Jaag Utha Insan (1984 film)

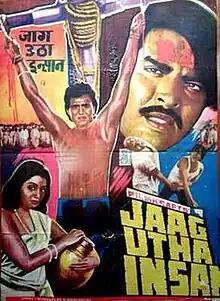
Poster

Jaag Utha Insan is a 1984 Indian Hindi-language film directed by K. Viswanath, starring Mithun Chakraborty, Sridevi, Rakesh Roshan, Deven Verma, J V Somayajulu Sujit Kumar and music composed by Rajesh Roshan. It is the Hindi version of Viswanath's 1981 Telugu film "Saptapadi". It is a love story between a Dalit boy and a Brahmin Girl, played by Mithun Chakraborty and Sridevi respectively in the lead roles, supported by Rakesh Roshan, J V Somayajulu Deven Verma, Sujit Kumar. The cinematographer P.L. Raj won the Filmfare Award for best cinematography. Film expert Rajesh Subramanian reveals that Jaya Prada was the first choice but since her dates were committed and clashed with Prakash Mehra's Sharaabi, Sridevi was signed to play the female lead.